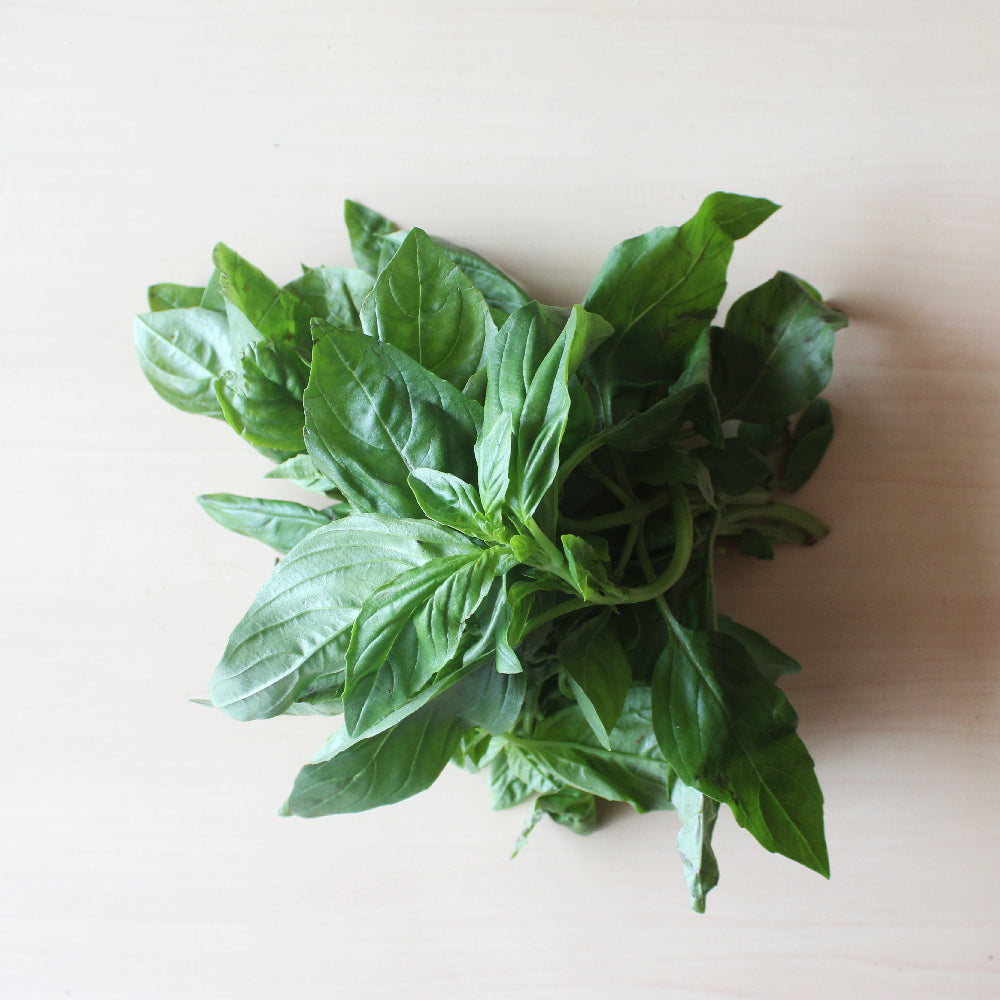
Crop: unknown
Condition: basil